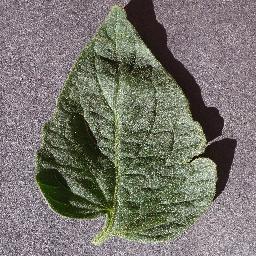
Label: Tomato___healthy